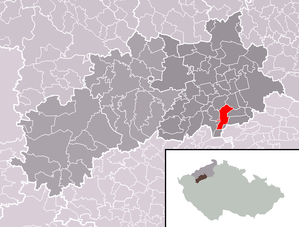
Hříškov est une commune du district de Louny, dans la région d'Ústí nad Labem, en Tchéquie. Sa population s'élevait à 393 habitants en 2018.